Soviet Union

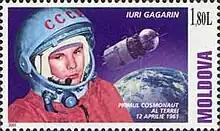
2001 stamp of Moldova shows Yuri Gagarin, the first human in space.

In 1917, before the revolution, health conditions were significantly behind those of developed countries. As Lenin later noted, "Either the lice will defeat socialism, or socialism will defeat the lice". The Soviet health care system was conceived by the People's Commissariat for Health in 1918. Under the Semashko model, health care was to be controlled by the state and would be provided to its citizens free of charge, a revolutionary concept at the time. Article 42 of the 1977 Soviet Constitution gave all citizens the right to health protection and free access to any health institutions in the USSR. Before Leonid Brezhnev became general secretary, the Soviet healthcare system was held in high esteem by many foreign specialists. This changed, however, from Brezhnev's accession and Mikhail Gorbachev's tenure as leader, during which the health care system was heavily criticized for many basic faults, such as the quality of service and the unevenness in its provision. Minister of Health Yevgeniy Chazov, during the 19th Congress of the Communist Party of the Soviet Union, while highlighting such successes as having the most doctors and hospitals in the world, recognized the system's areas for improvement and felt that billions of rubles were squandered.